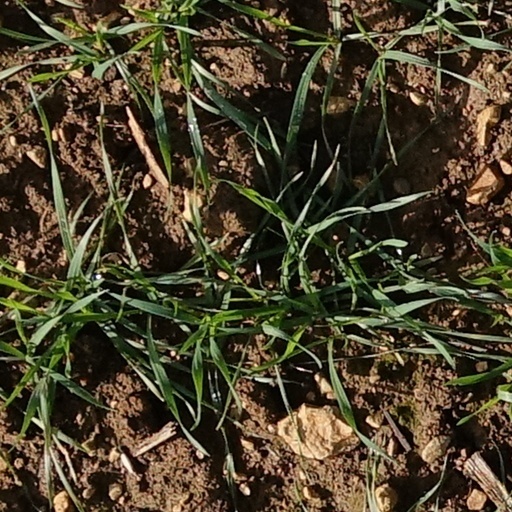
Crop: wheat